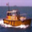
Label: ship